Andreas Krause Landt

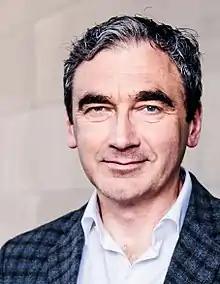
Lombard in June 2017

Andreas Krause Landt (born 1963), also known as Andreas Lombard, is a German journalist and publisher of Jewish ancestry, and the author of popular history books.